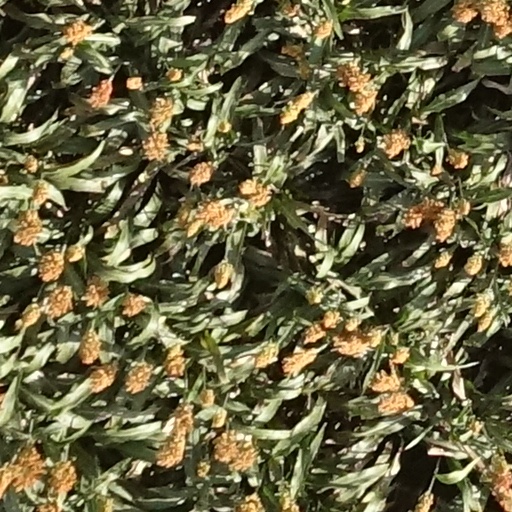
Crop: sorghum